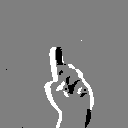
ASL letter: d